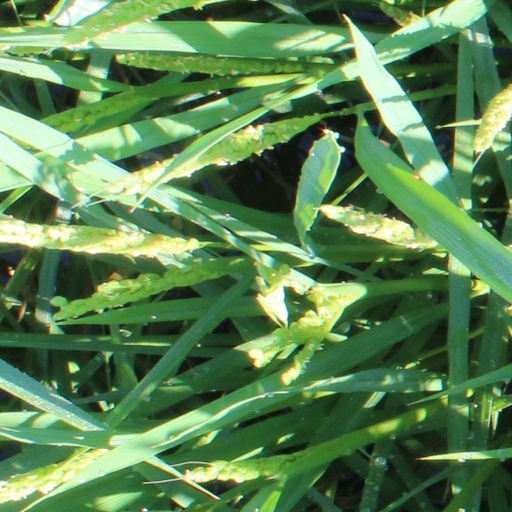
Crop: rice